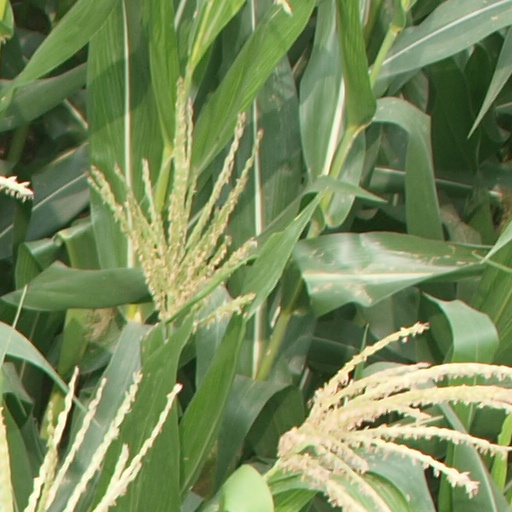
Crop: maize; corn